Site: brandenburg
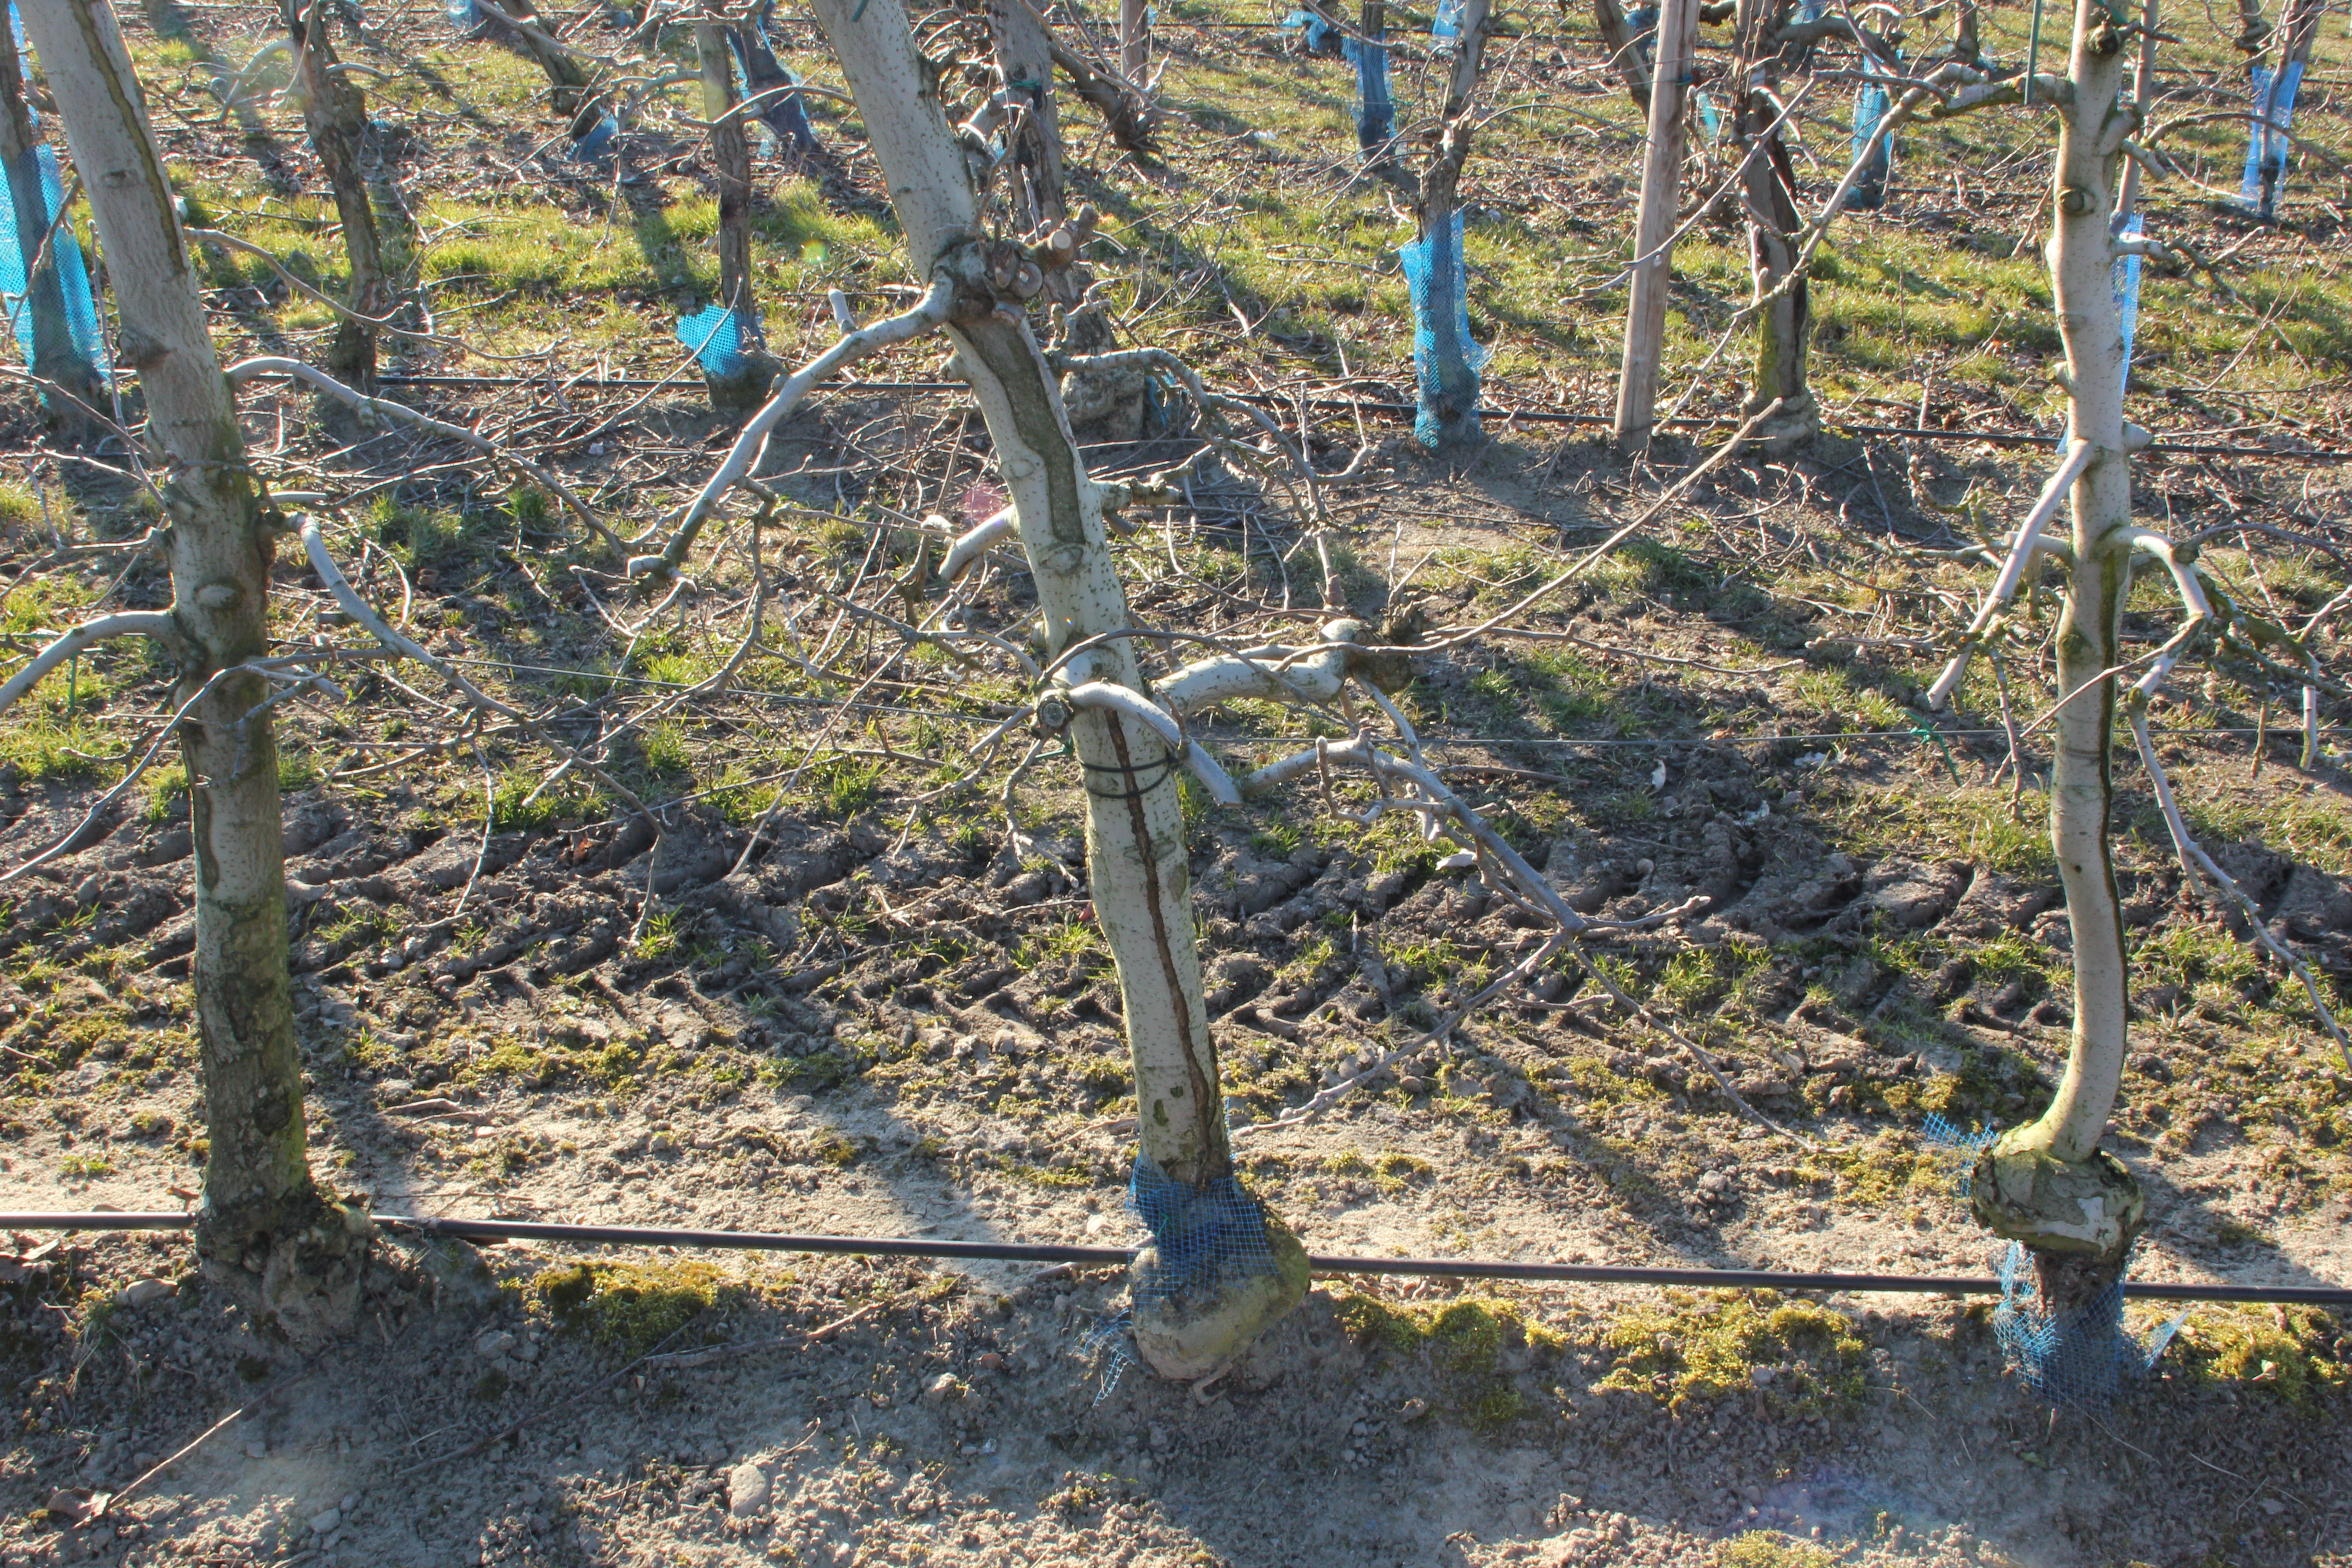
Growth stage (BBCH 03): Bud development